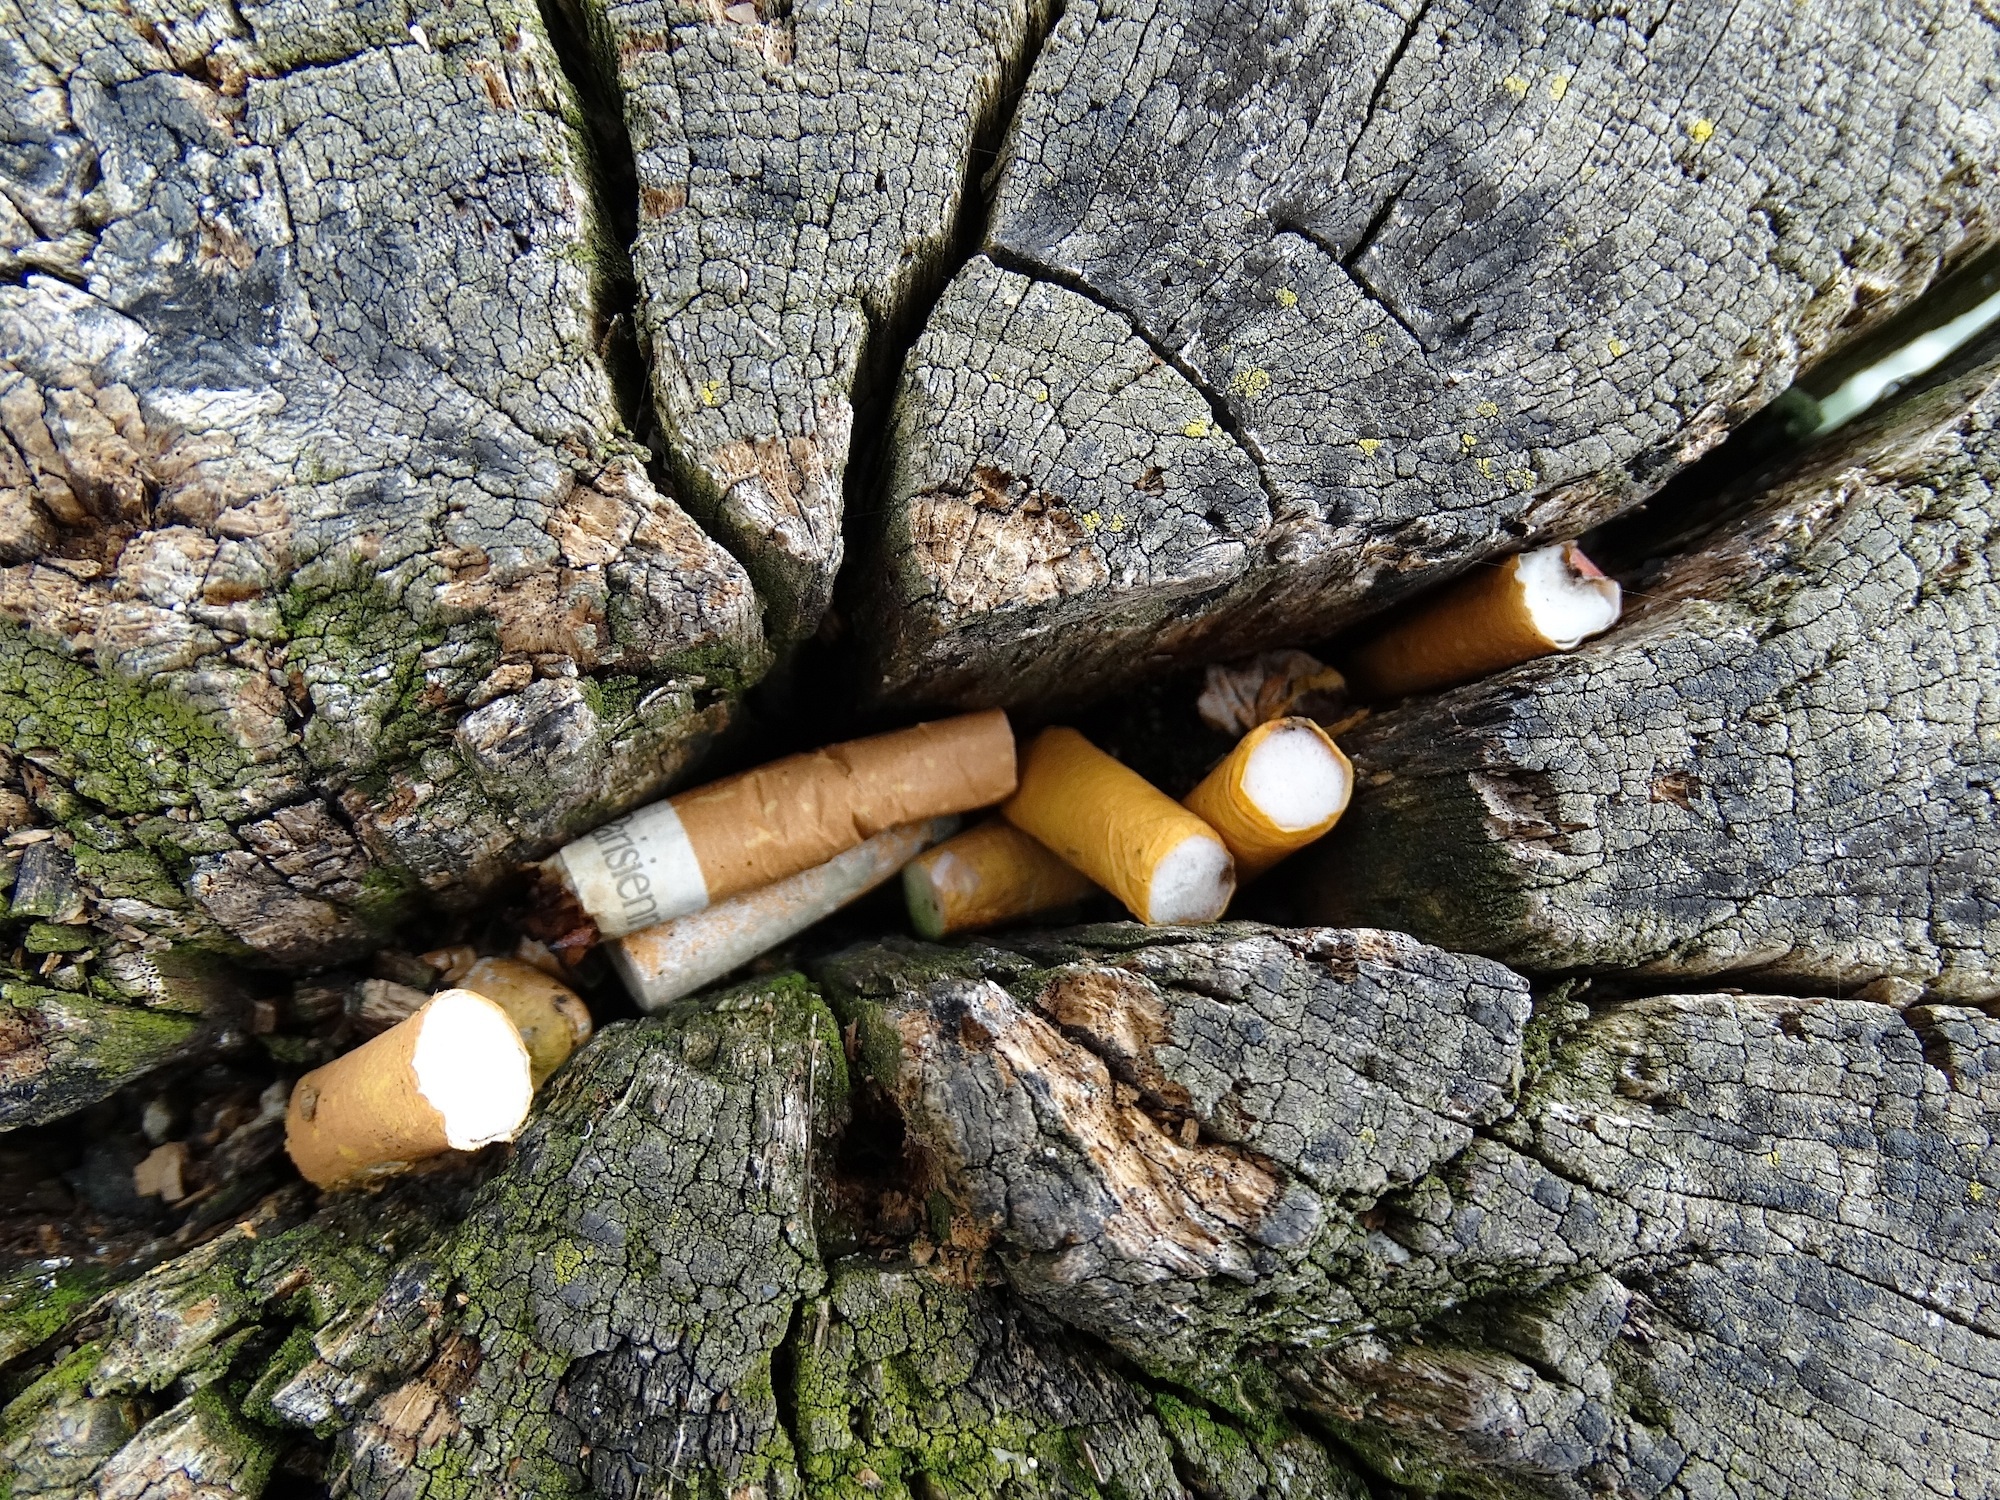
tree, nature, rock, branch, plant, wood, leaf, flower, trunk, old, smoking, wildlife, produce, dirt, autumn, soil, flora, tree trunk, cracked, cigarettes, cracks, pollution, macro photography, disposal, stub, ashtray, disposed of, cigarette butts, woody plant